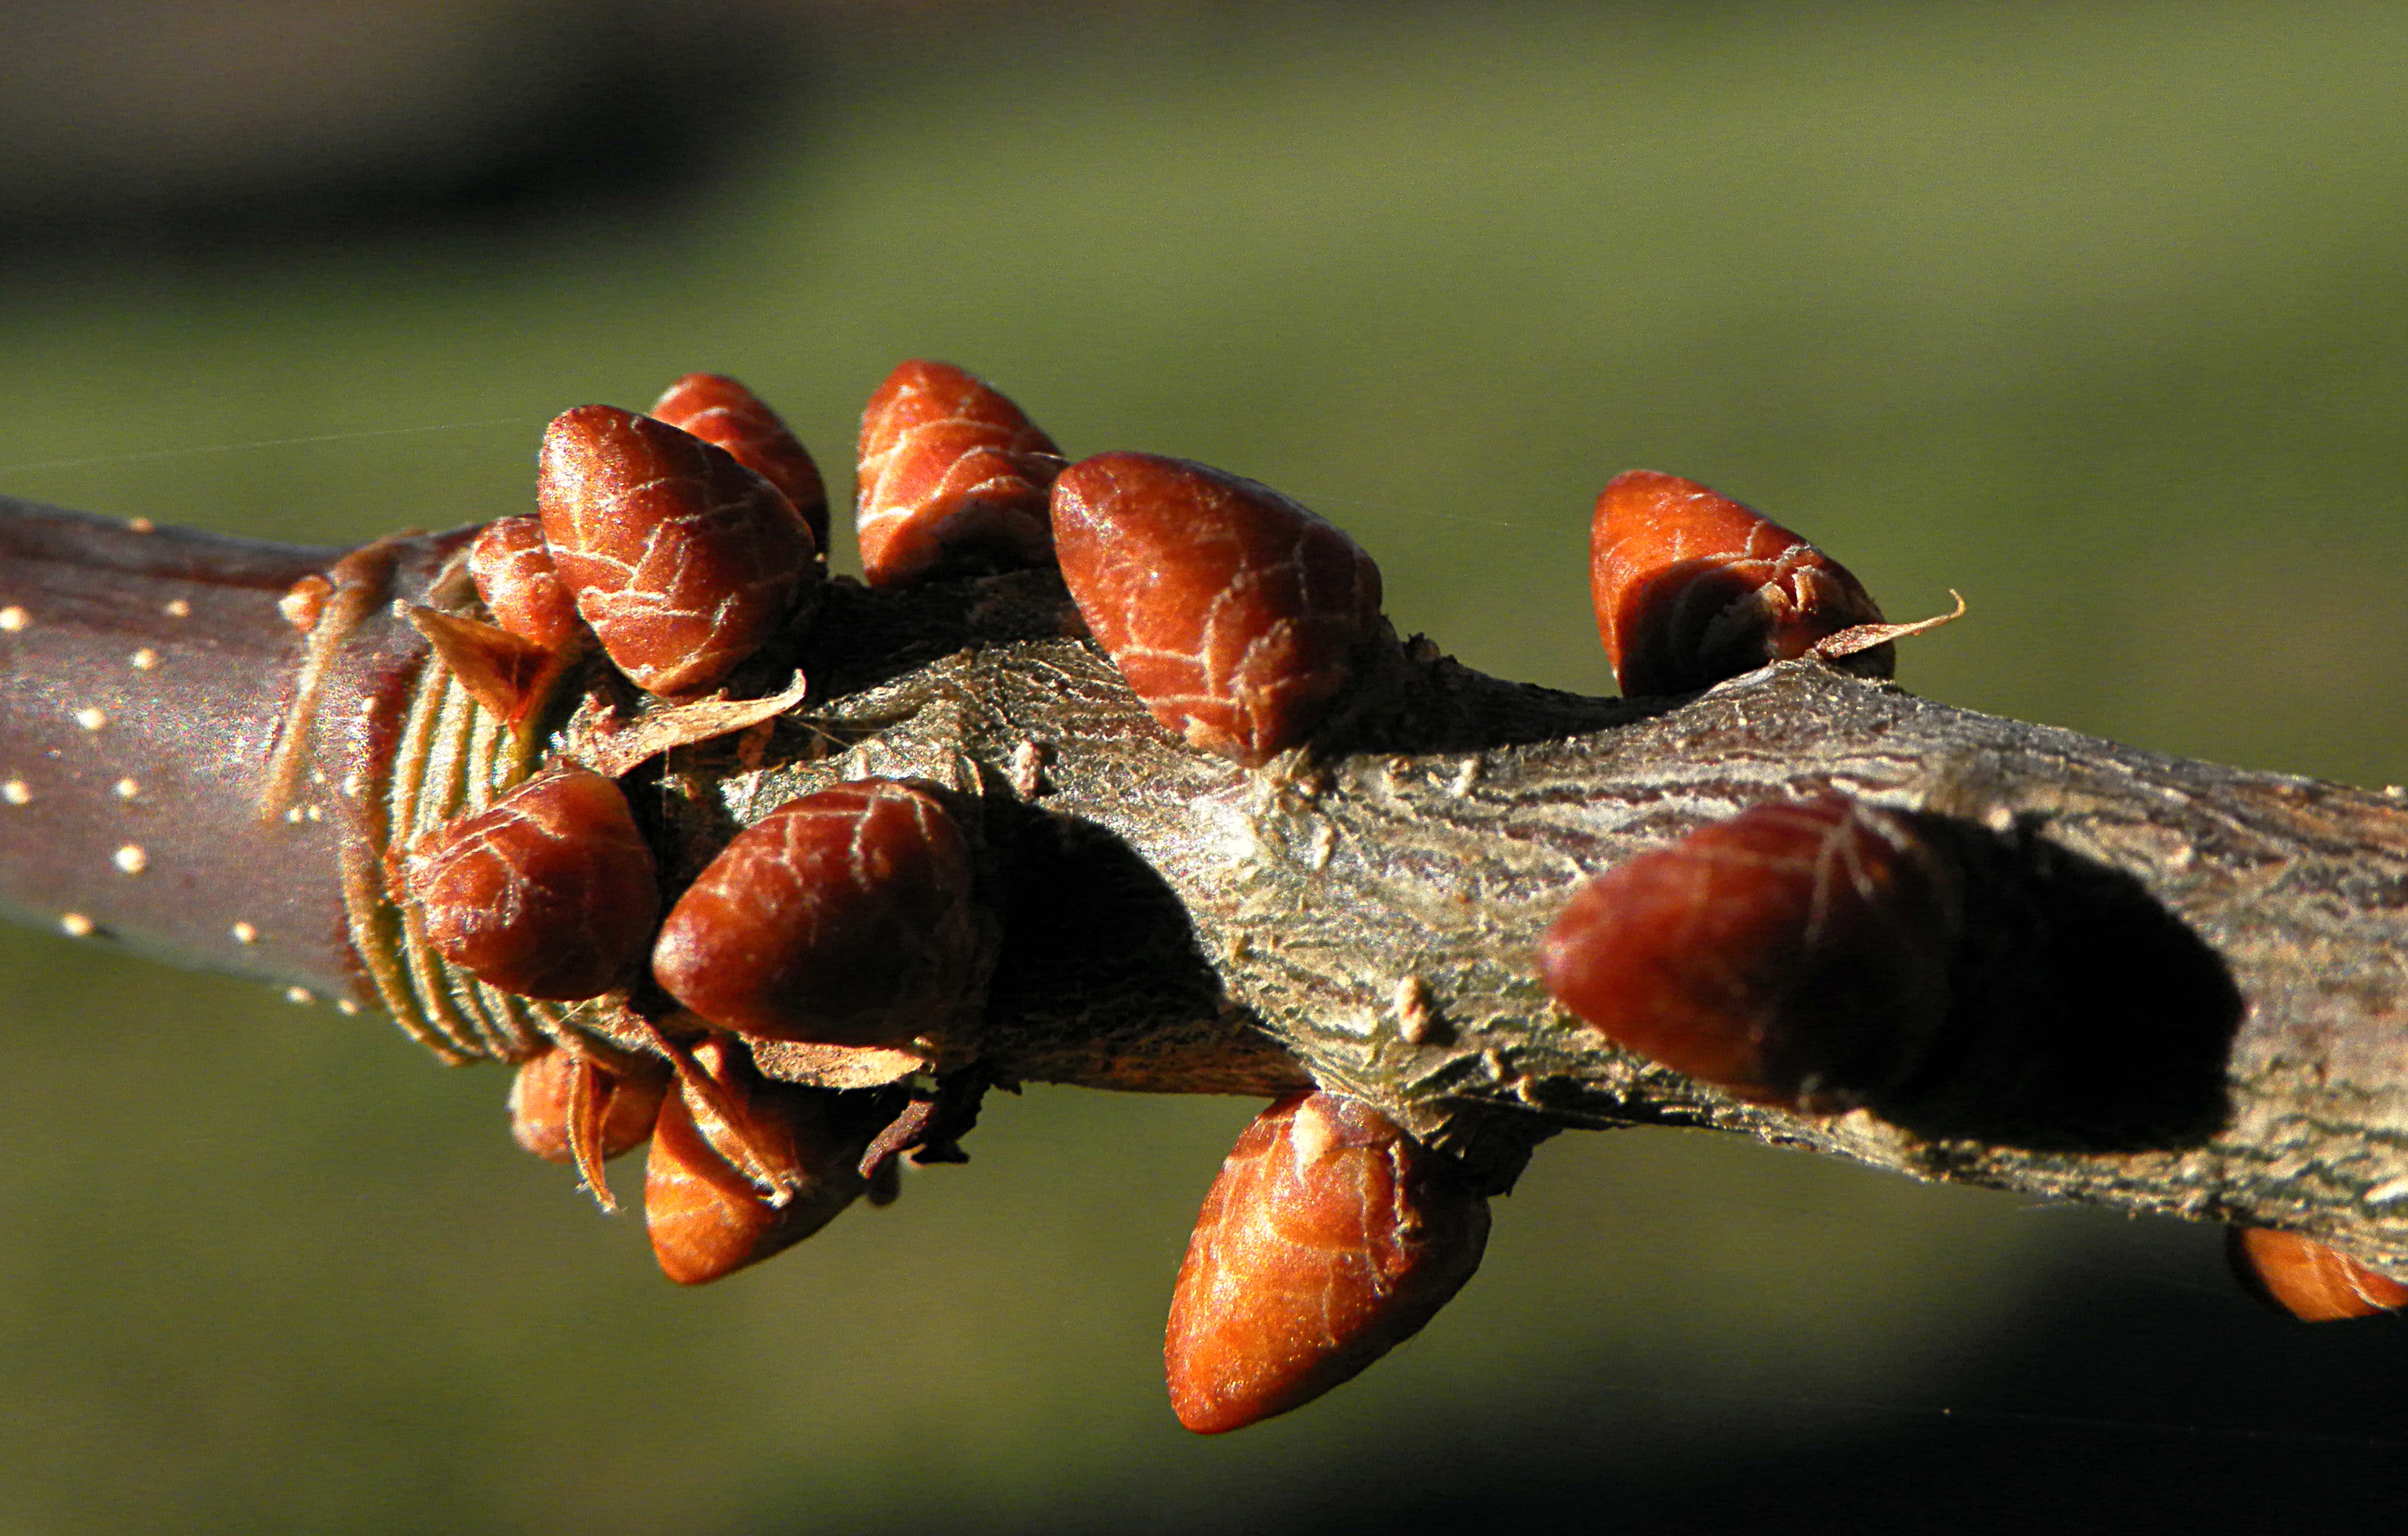
tree, nature, branch, plant, photography, leaf, flower, produce, insect, macro, autumn, flora, fauna, invertebrate, close up, naturaleza, ant, bud, pest, nectar, ggl1, xovesphoto, gphoto, rose hip, macro photography, plant stem, membrane winged insect